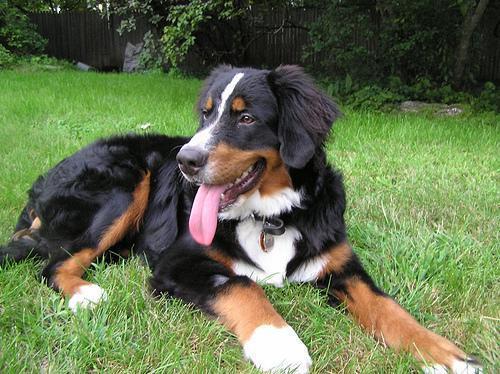
Bernese_mountain_dog